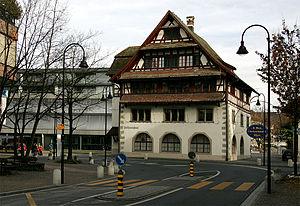
Baar est une commune suisse du canton de Zoug.